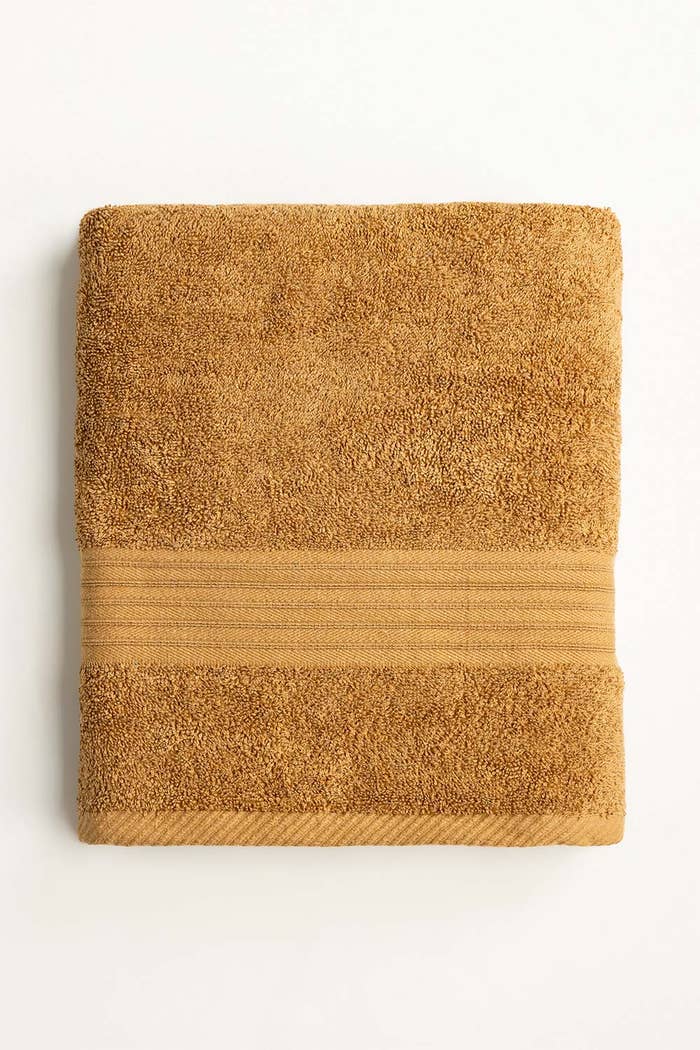
tan turkish towel